Riad Taha

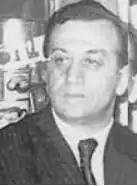

Riad Taha (1927 – 23 July 1980) was a Lebanese Shiite journalist and president of the Lebanese Publishers Association. He was assassinated when gunmen opened fire on his car. Perpetrators were never caught, but it was widely suspected that the assassination was ordered by the Syrian Intelligence. He was the head of the Lebanese Publishers Association from 1967 until his murder.